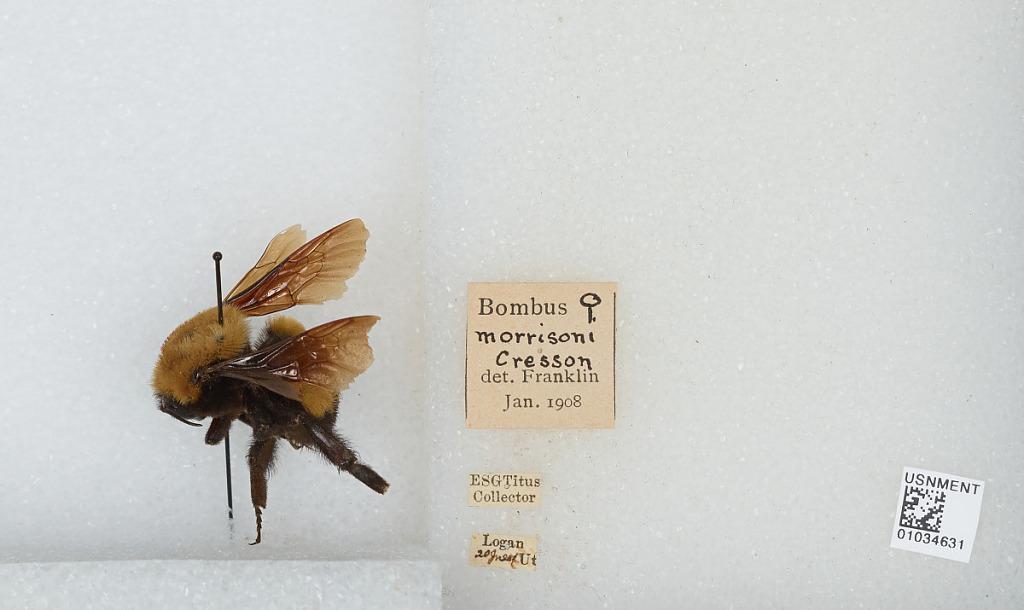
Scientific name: Bombus (Separatobombus) morrisoni Cresson
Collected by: E. Titus
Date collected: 1902-6-20
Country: United States
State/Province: Utah
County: Cache
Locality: Logan
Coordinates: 41.7378, -111.831
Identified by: Franklin